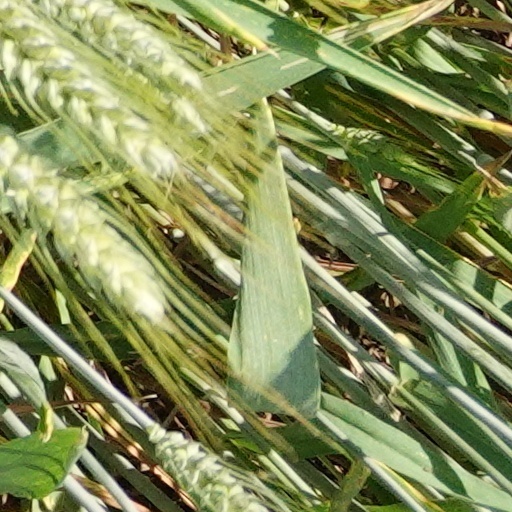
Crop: wheat